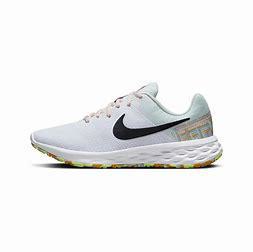
Brand: Nike
Model: Revolution 6 Next Nature